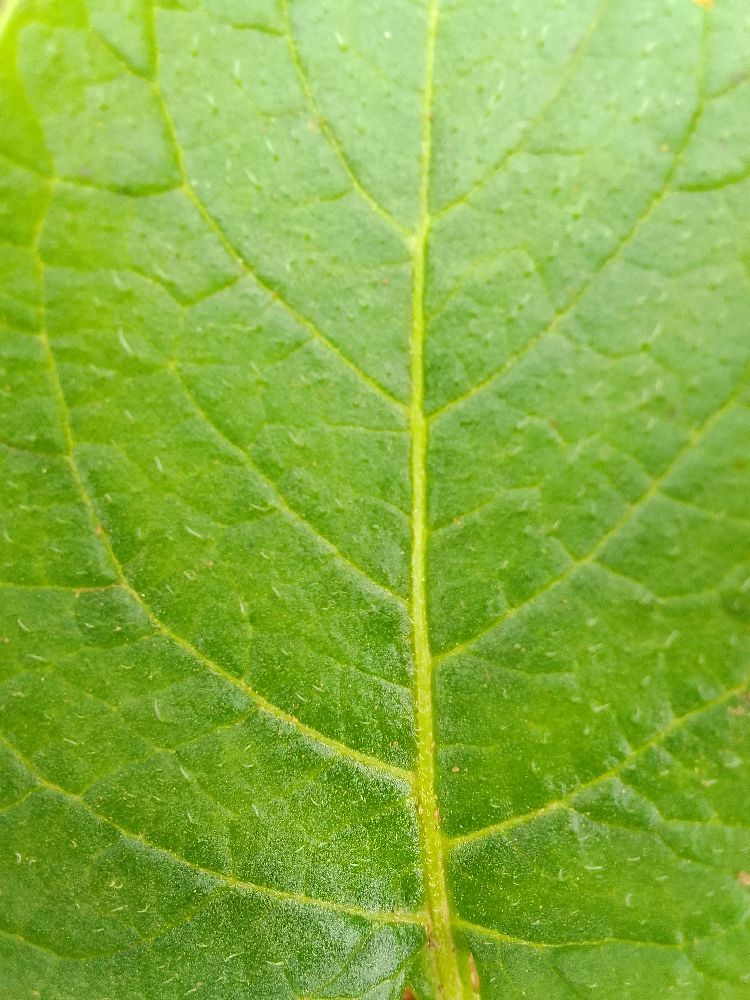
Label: Healthy